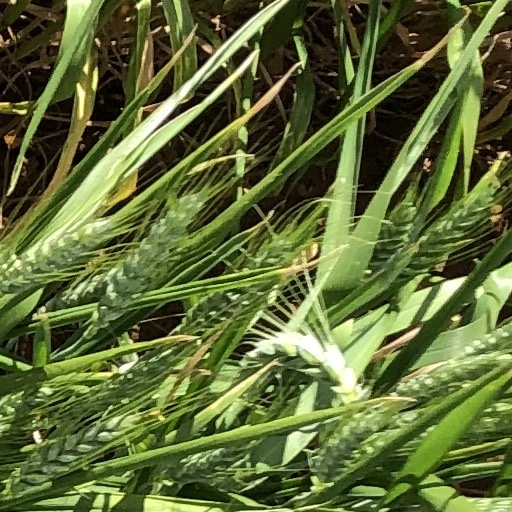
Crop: wheat